Sandra Dee

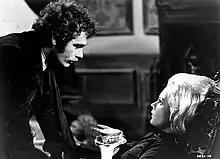
Dee and Dean Stockwell in "The Dunwich Horror" (1970)

By the end of the 1960s, Dee's career had slowed significantly, and she was dropped by Universal Pictures. She rarely acted following her 1967 divorce from Darin. In a 1967 interview with Roger Ebert, she reflected on her experience in the studio system and on the ingénue image that had been foisted on her, which she found constricting: